Jean-Eugène Fromageau

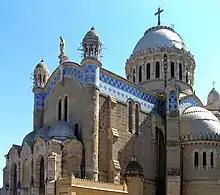
Notre Dame d'Afrique, designed by Fromageau.

Fromageau served as the ecclesiastial architect of the Roman Catholic Archdiocese of Algiers from 1855 to 1870. He remodelled the Ketchaoua Mosque into the Cathedral of St. Philippe. He also designed Notre Dame d'Afrique in the Neo Byzantine architectural style. Additionally, he designed a seminary in Kouba and another one in Saint-Eugène, two suburbs of Algiers.